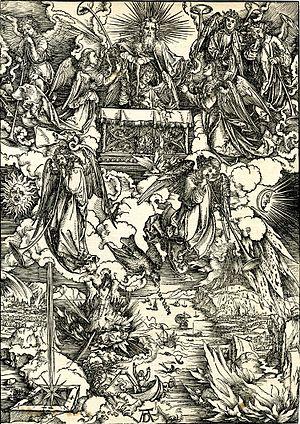
L'Apocalypse est une suite de 15 xylographies réalisées par Albrecht Dürer entre 1496 et 1498, inspirées du Livre de l'Apocalypse, dans le Nouveau Testament. Réunies en volume par Dürer, ces gravures constituent la seule série qu'il ait réalisée d'un seul jet. Il en donnera une seconde version en 1511 avec de légères modifications.